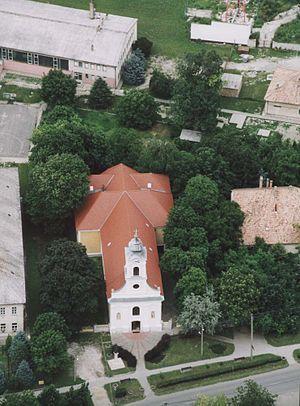
Adony est une ville et une commune du comitat de Fejér en Hongrie.